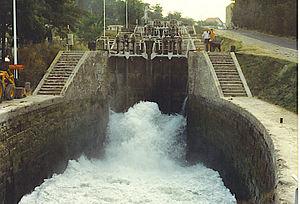
Écluses de Fonséranes sur le Canal du Midi à Béziers (Hérault) self made